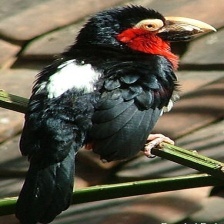
Species: BEARDED BARBET
Scientific name: LYBIUS DUBIUS